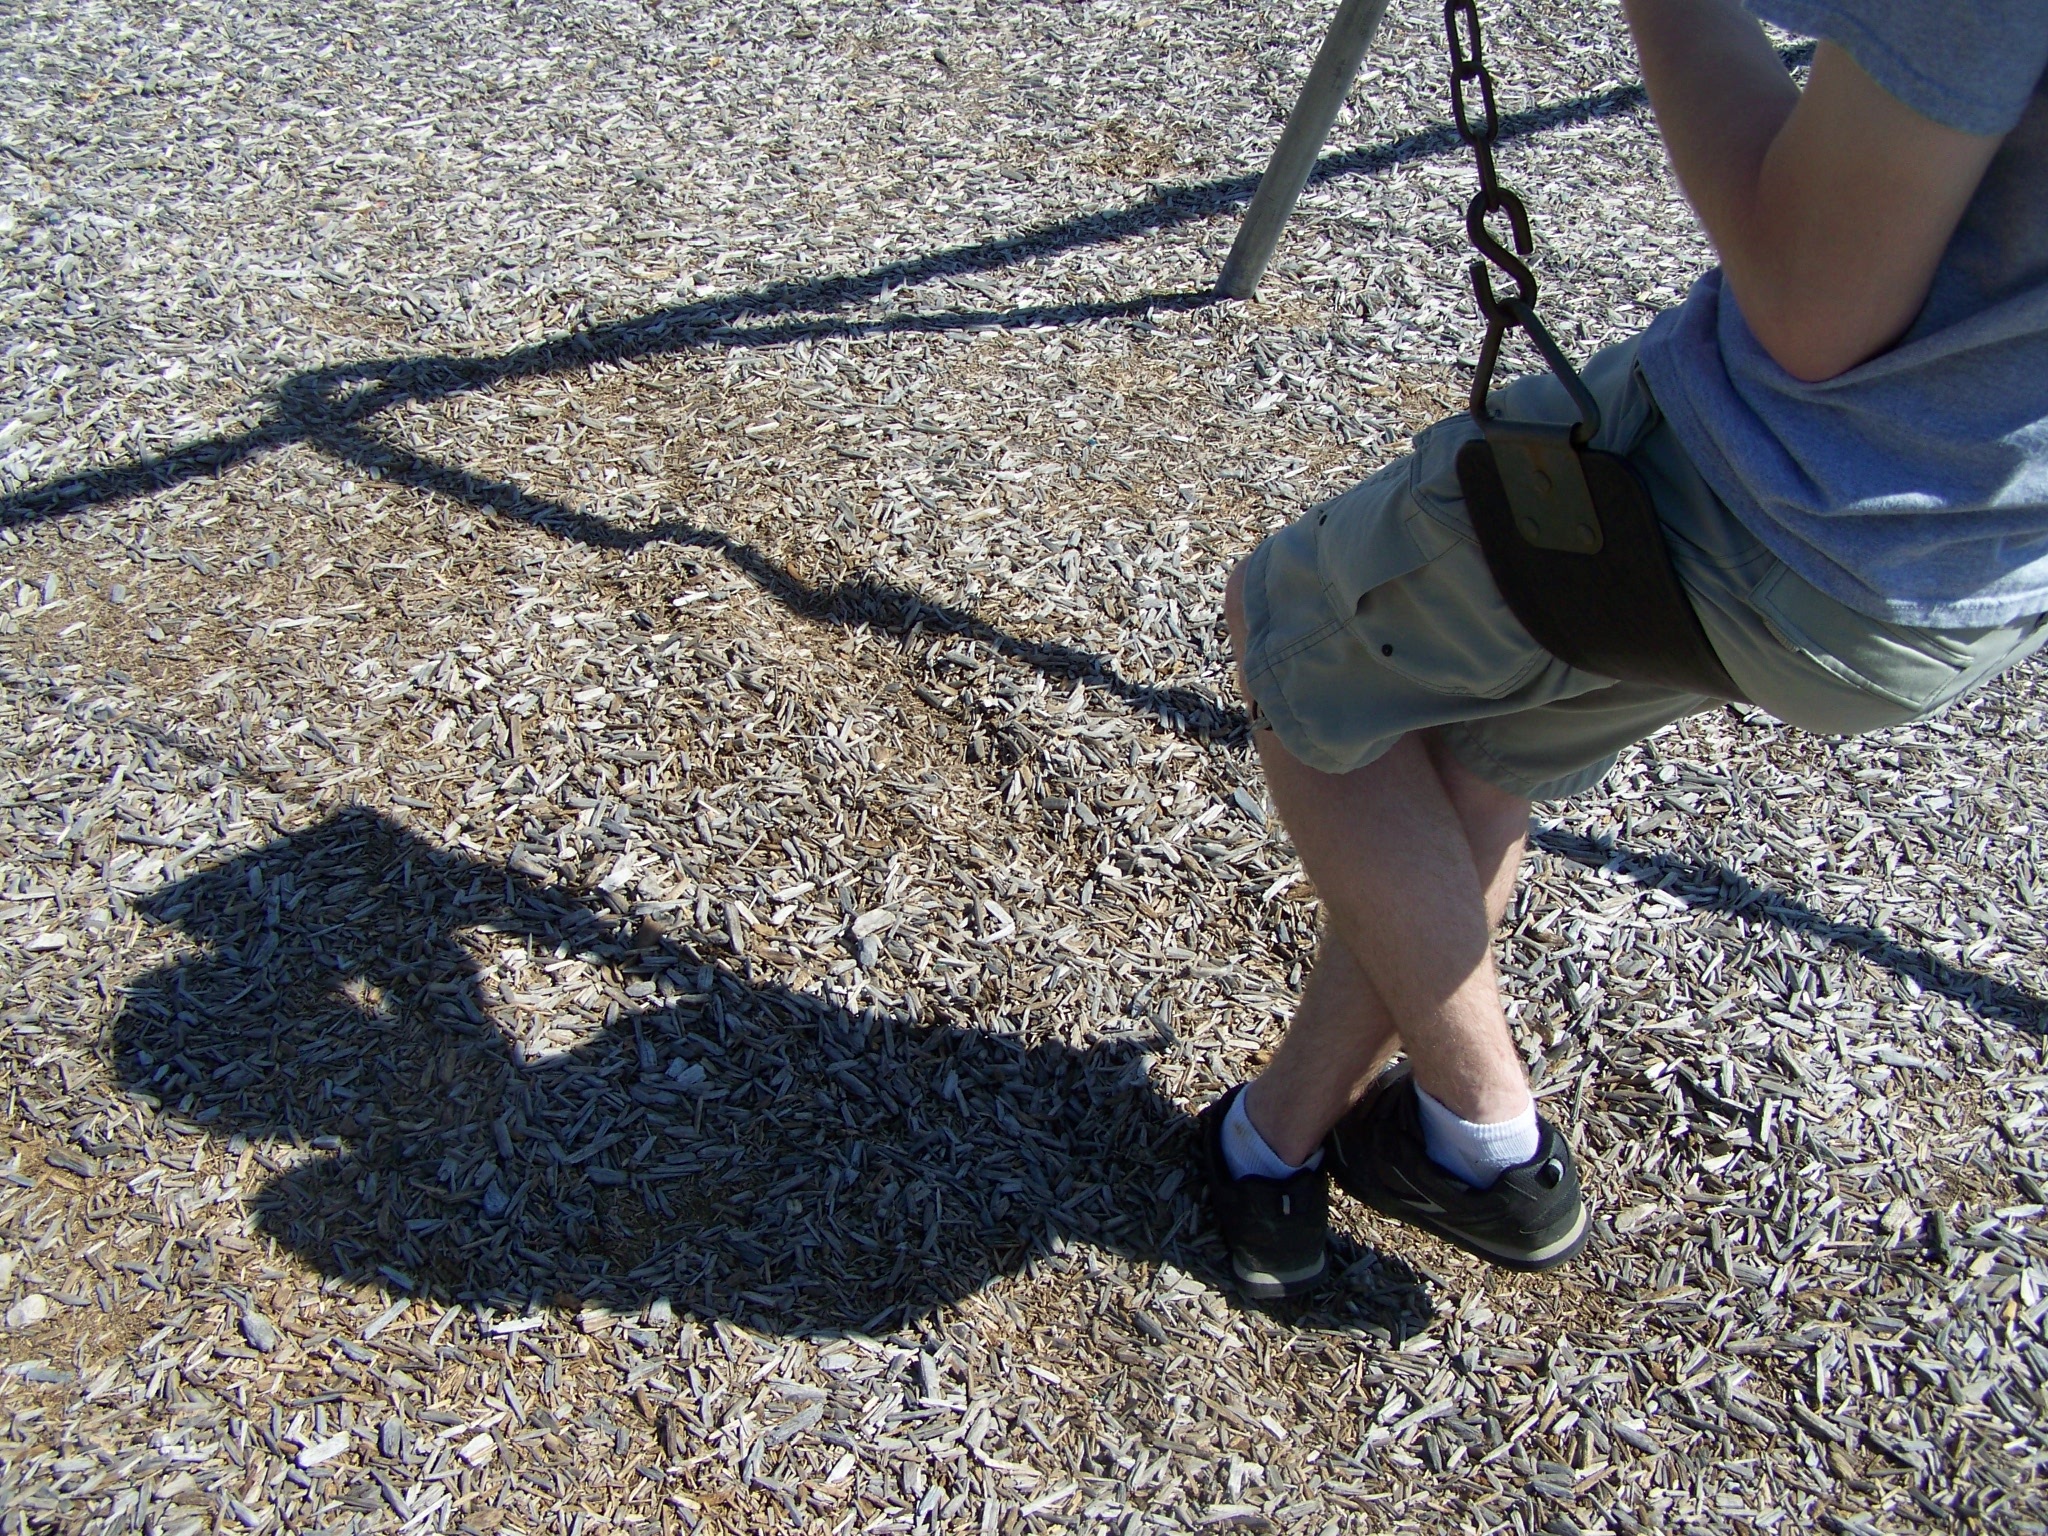
book, reading, leg, park, shadow, swing, literacy, playground, footwear, teen